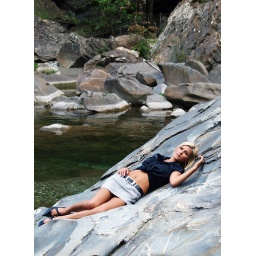
lying on a rock in a river